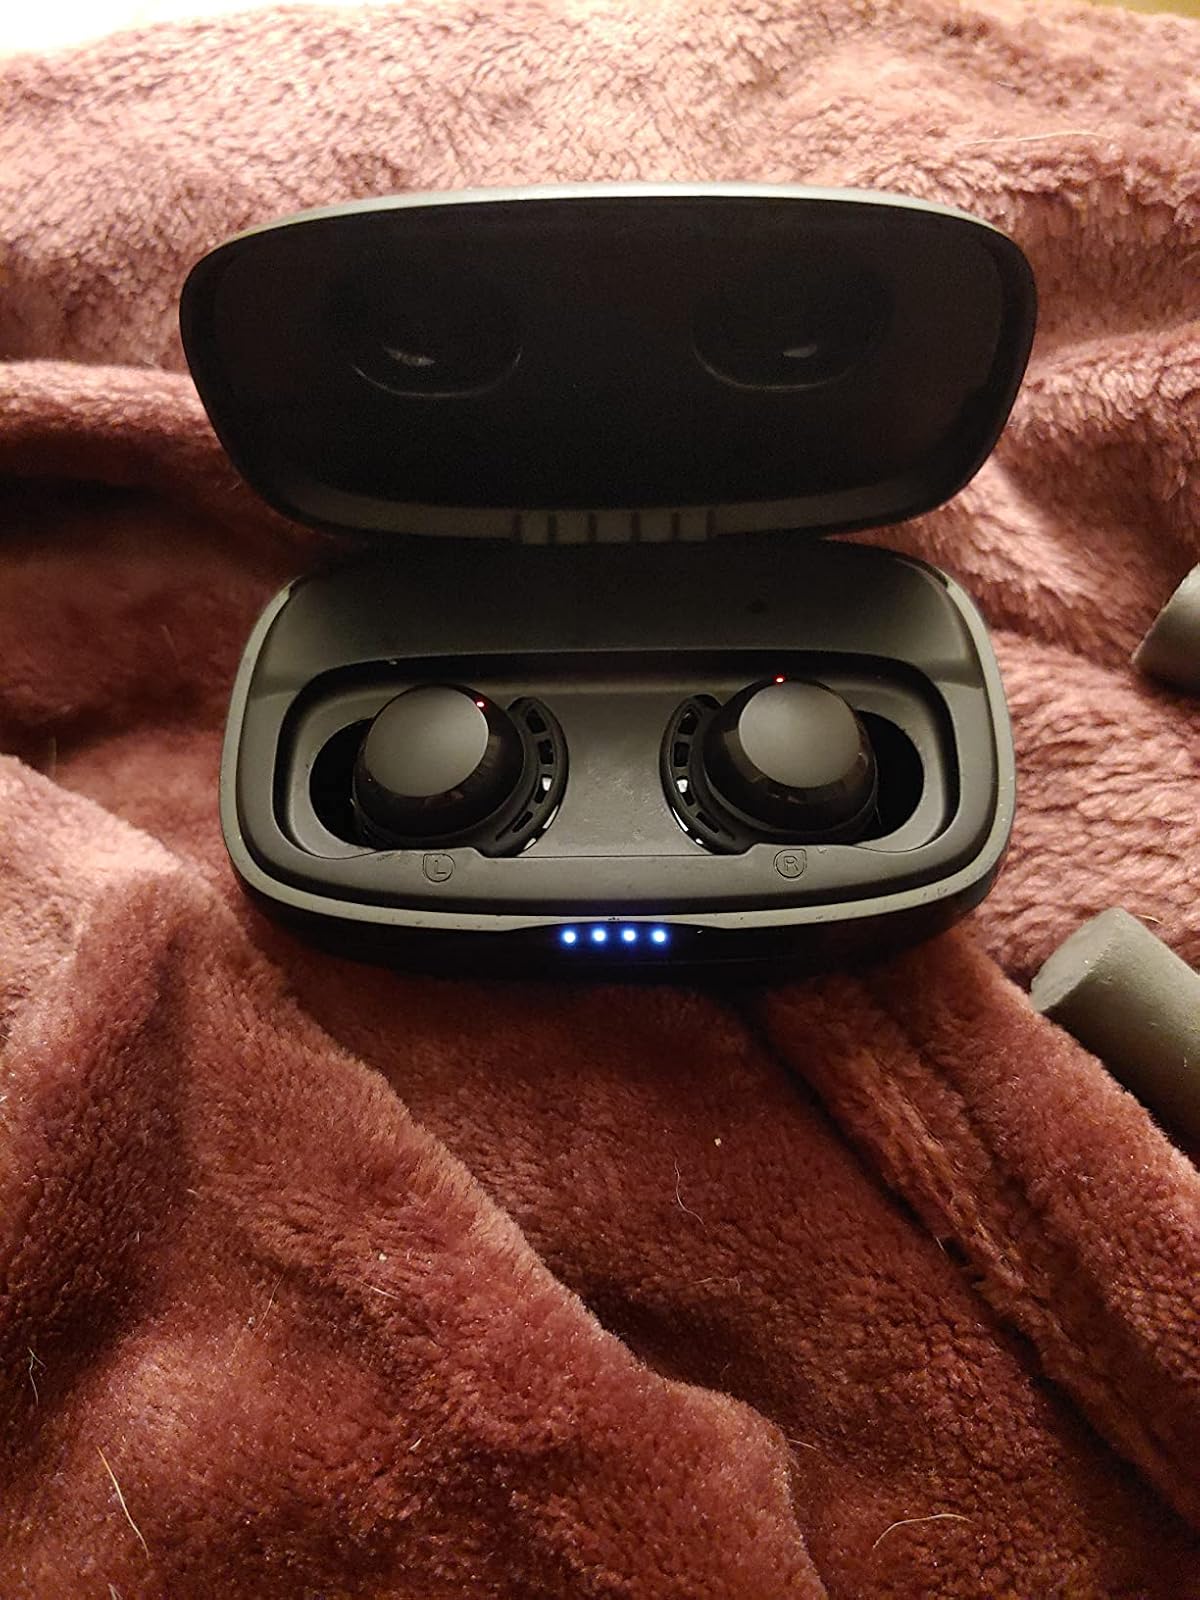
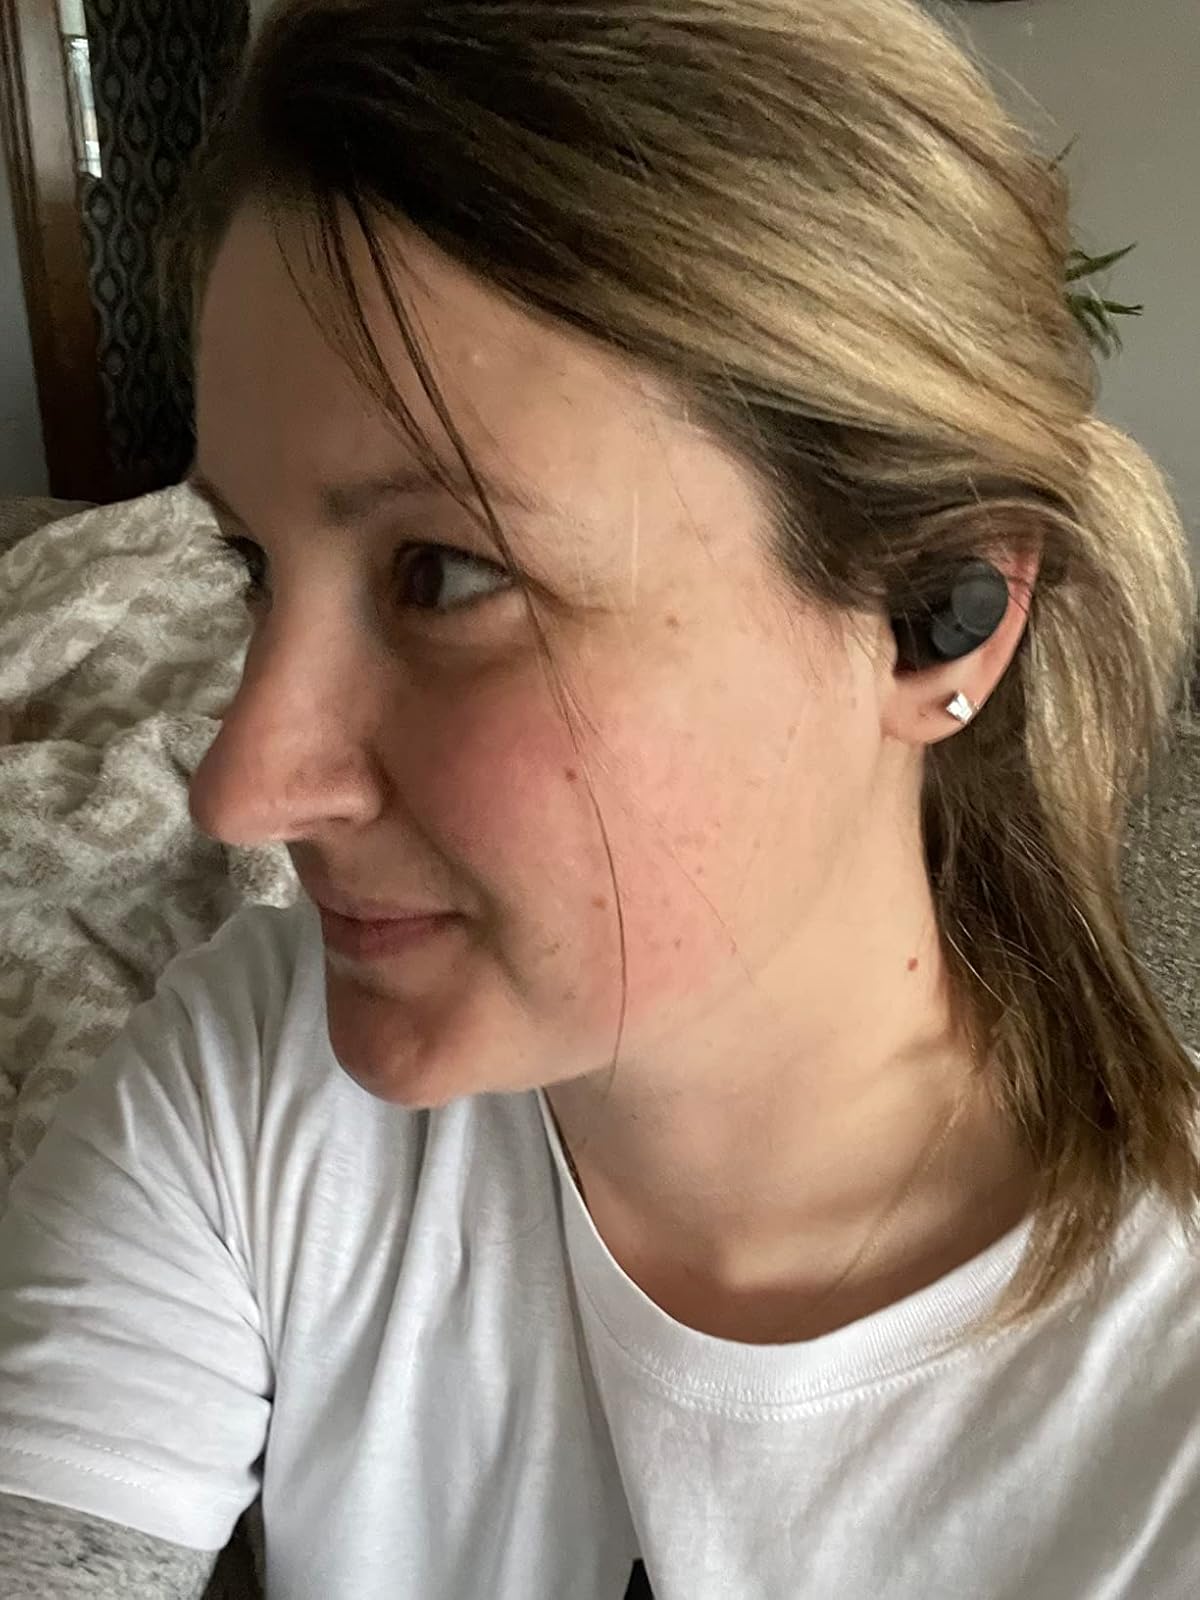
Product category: earbuds
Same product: no